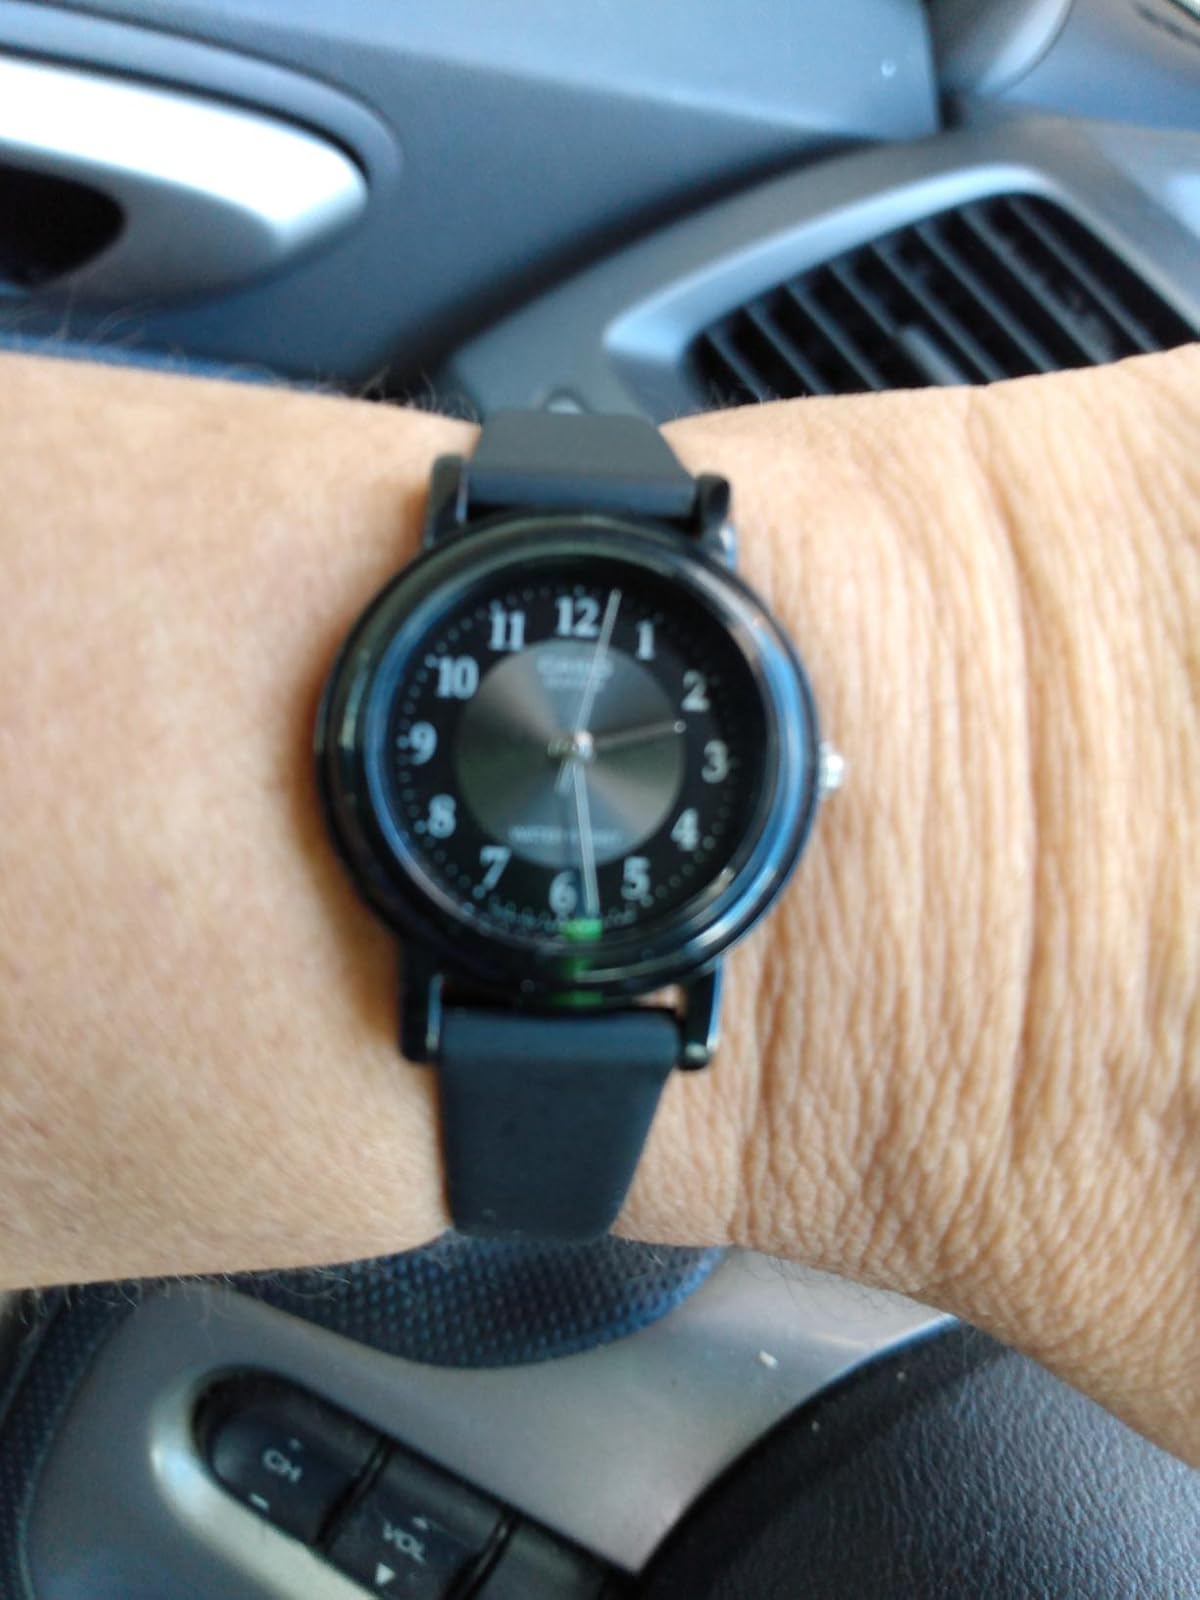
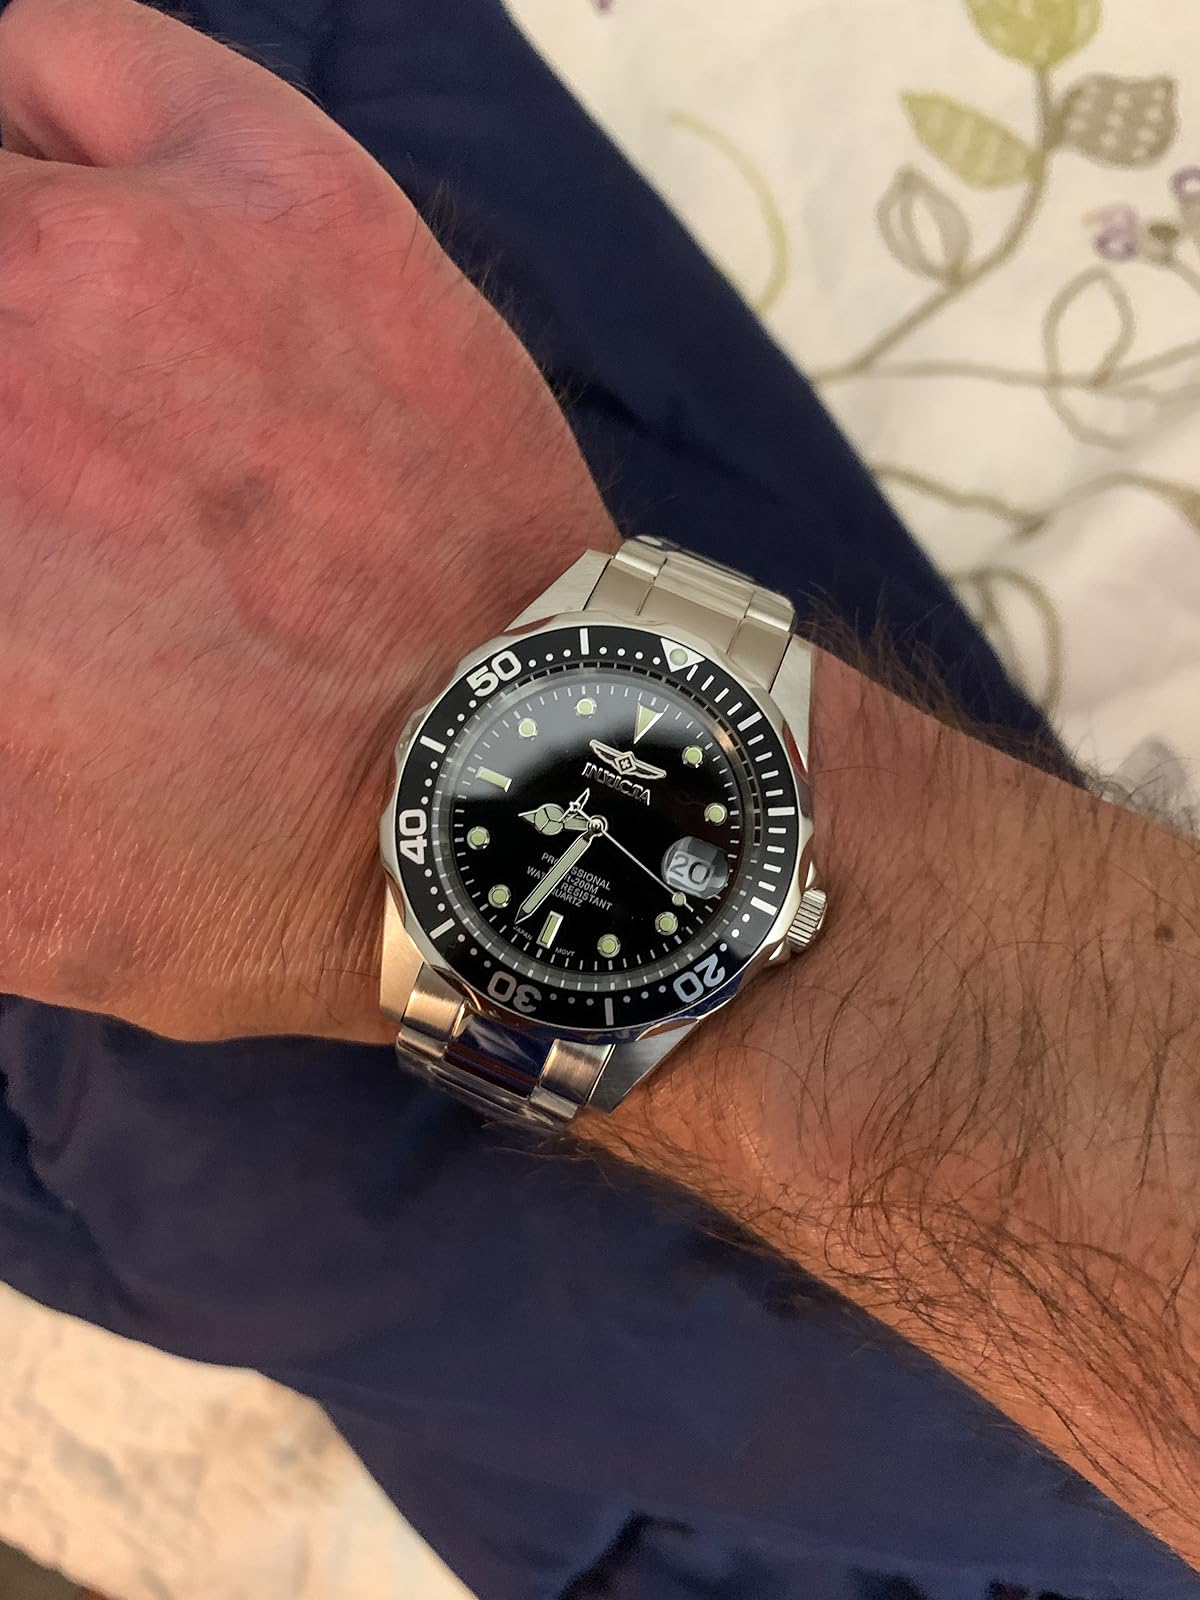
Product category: accessories_watch
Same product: no